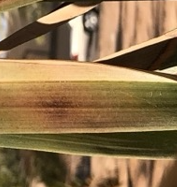
Label: Magnesium Deficiency